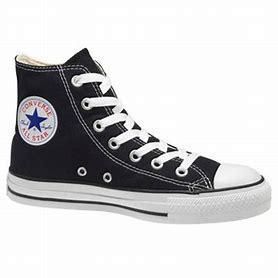
Brand: Converse
Model: Chuck Taylor All Star